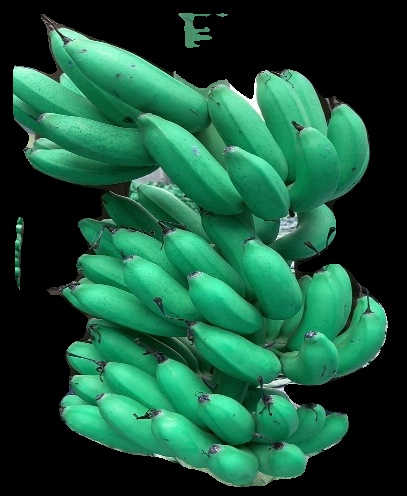
Variety: rasbale
Grade: grade1